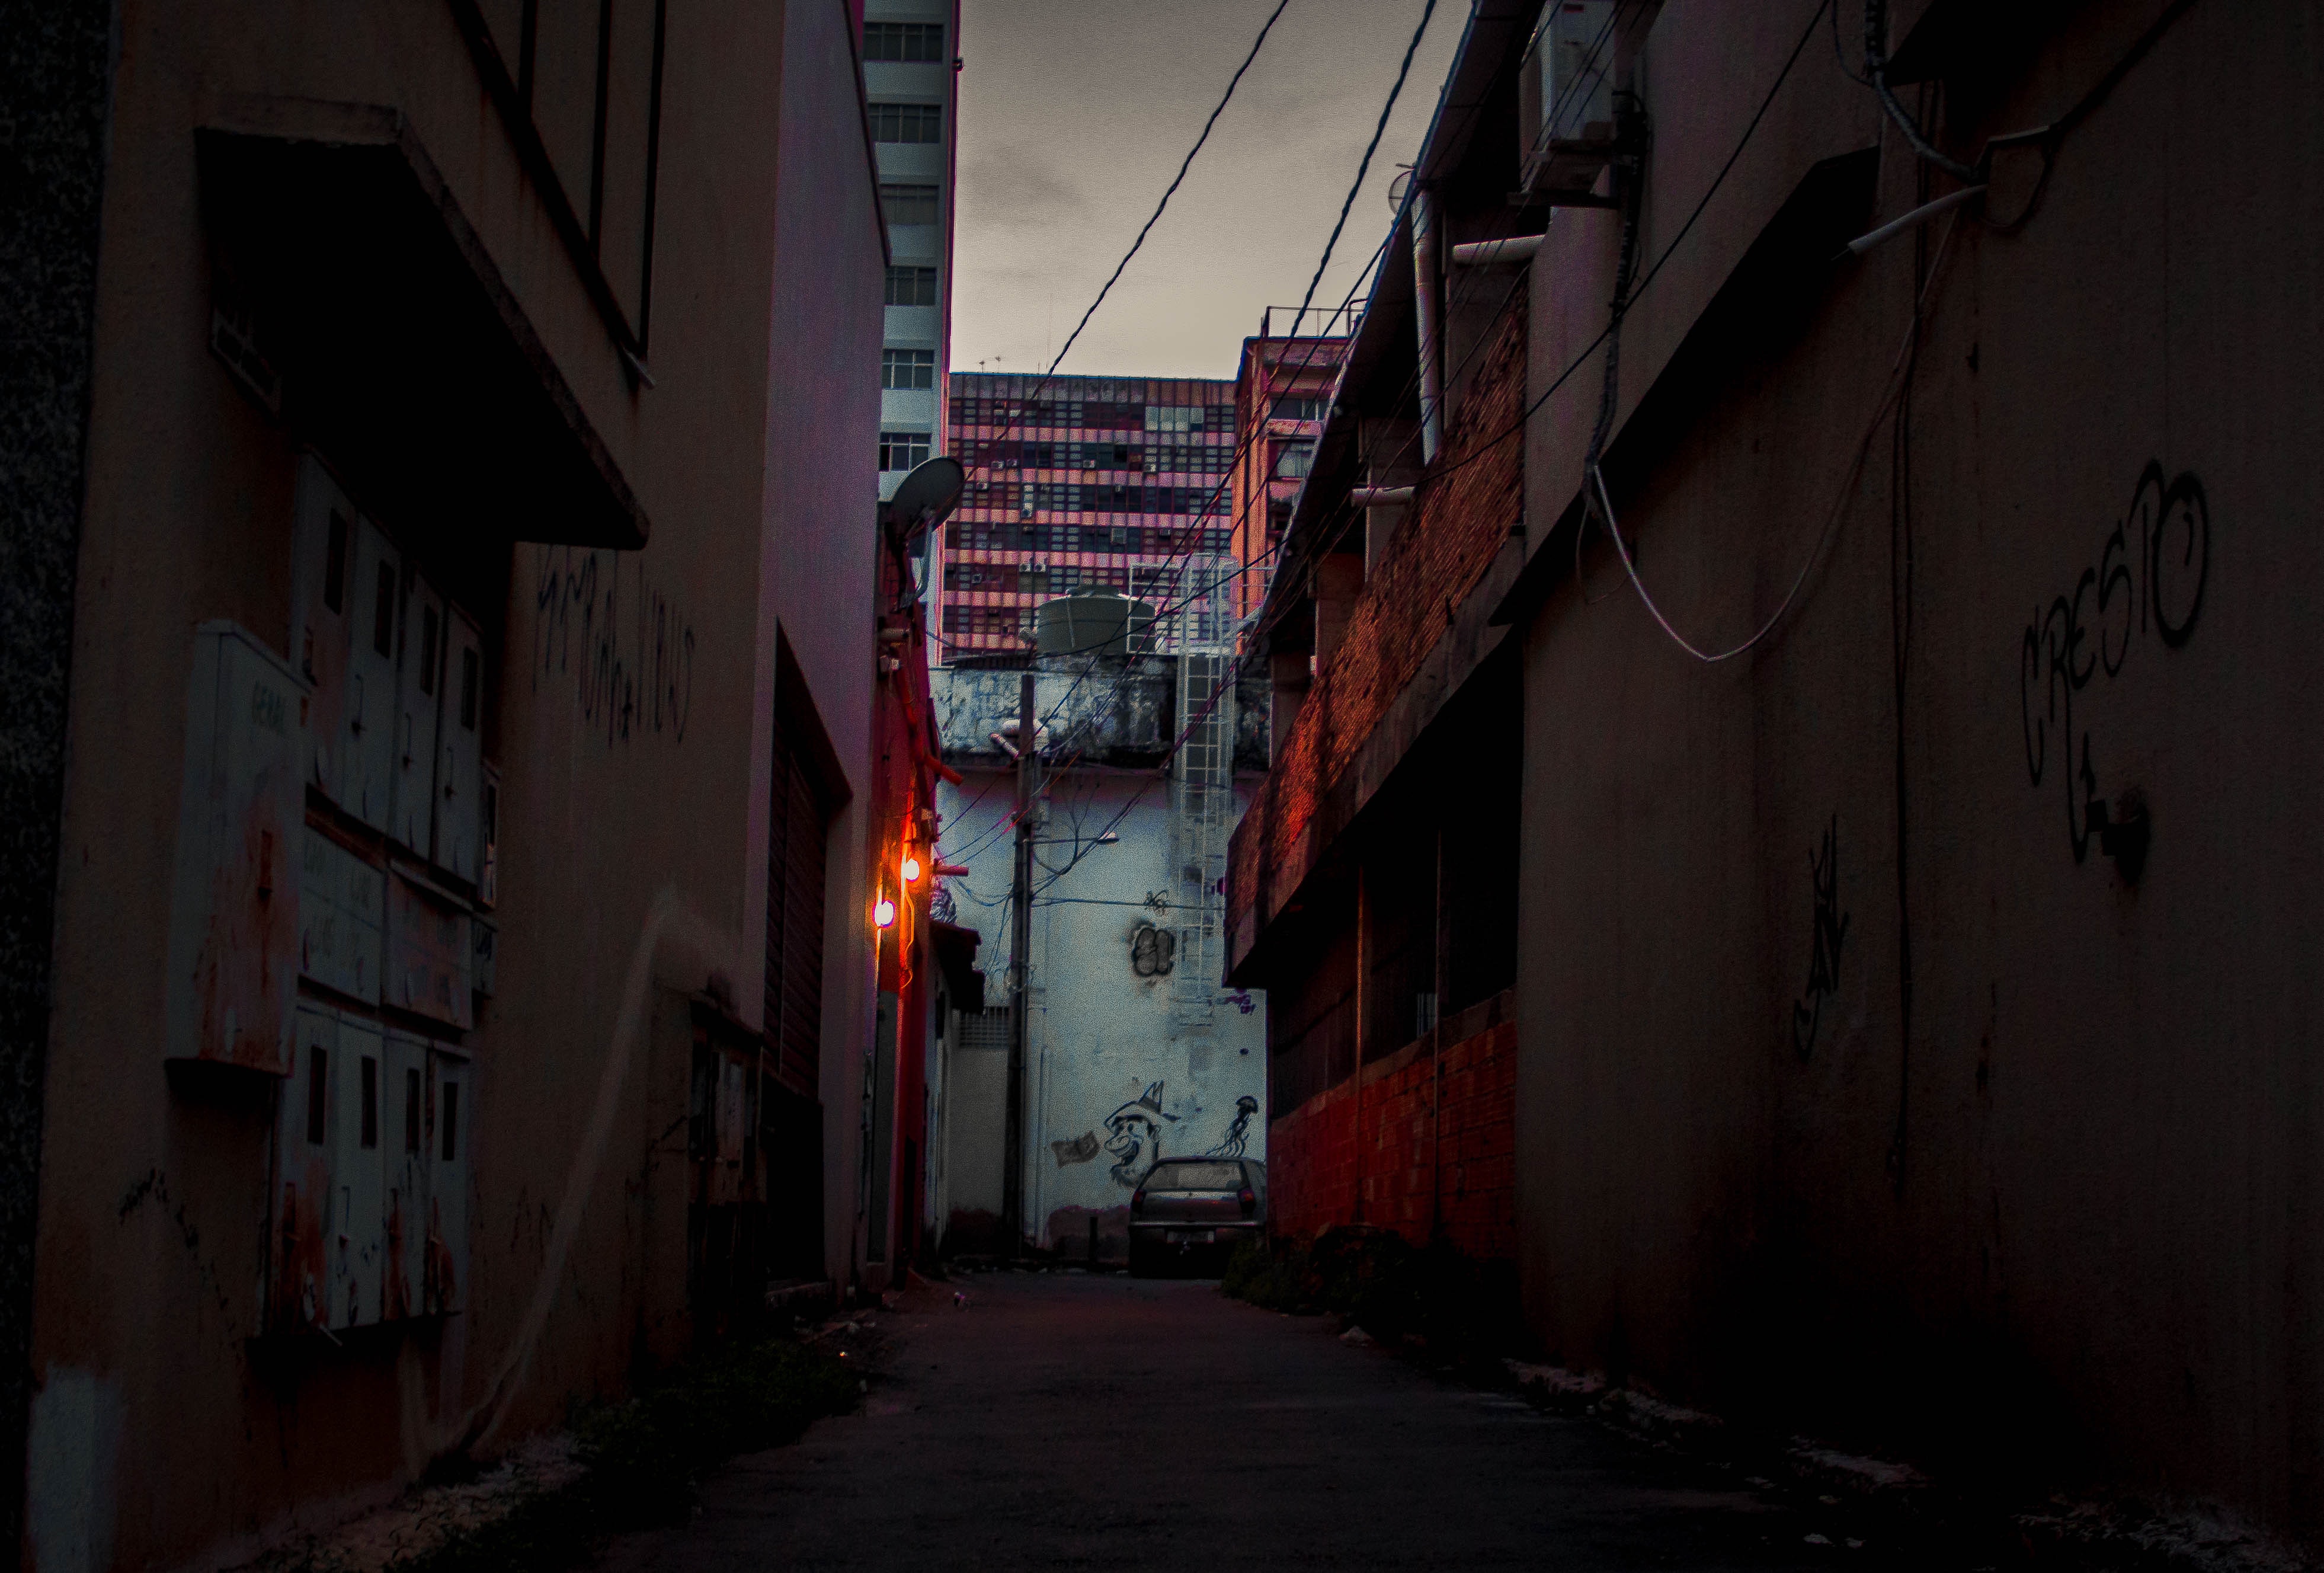
alley, street, red, road, town, urban area, neighbourhood, light, infrastructure, darkness, night, lane, snapshot, human settlement, architecture, wall, city, line, sky, metropolitan area, building, evening, road surface, nonbuilding structure, photography, metropolis, downtown, midnight, Tints and shades, street light, electricity